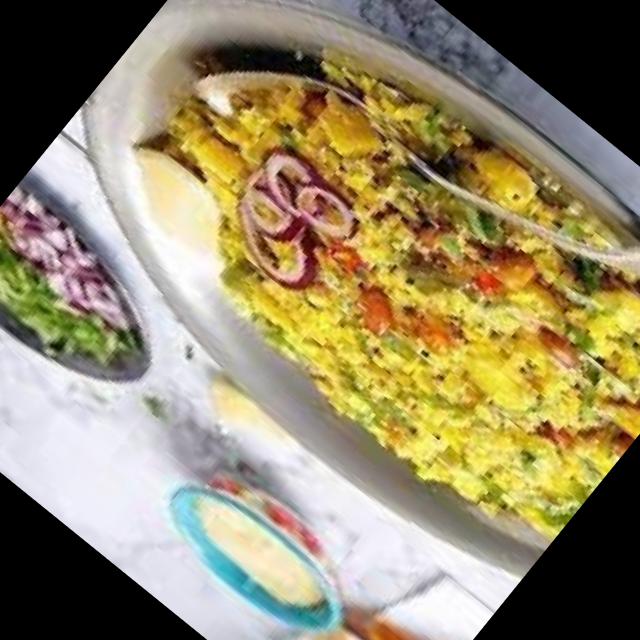
Dish: poha